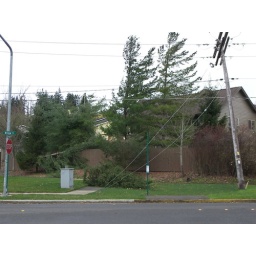
One huge gust of wind broke trees in half and snapped the power pole across from our house